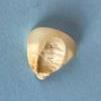
Maize quality: Bad